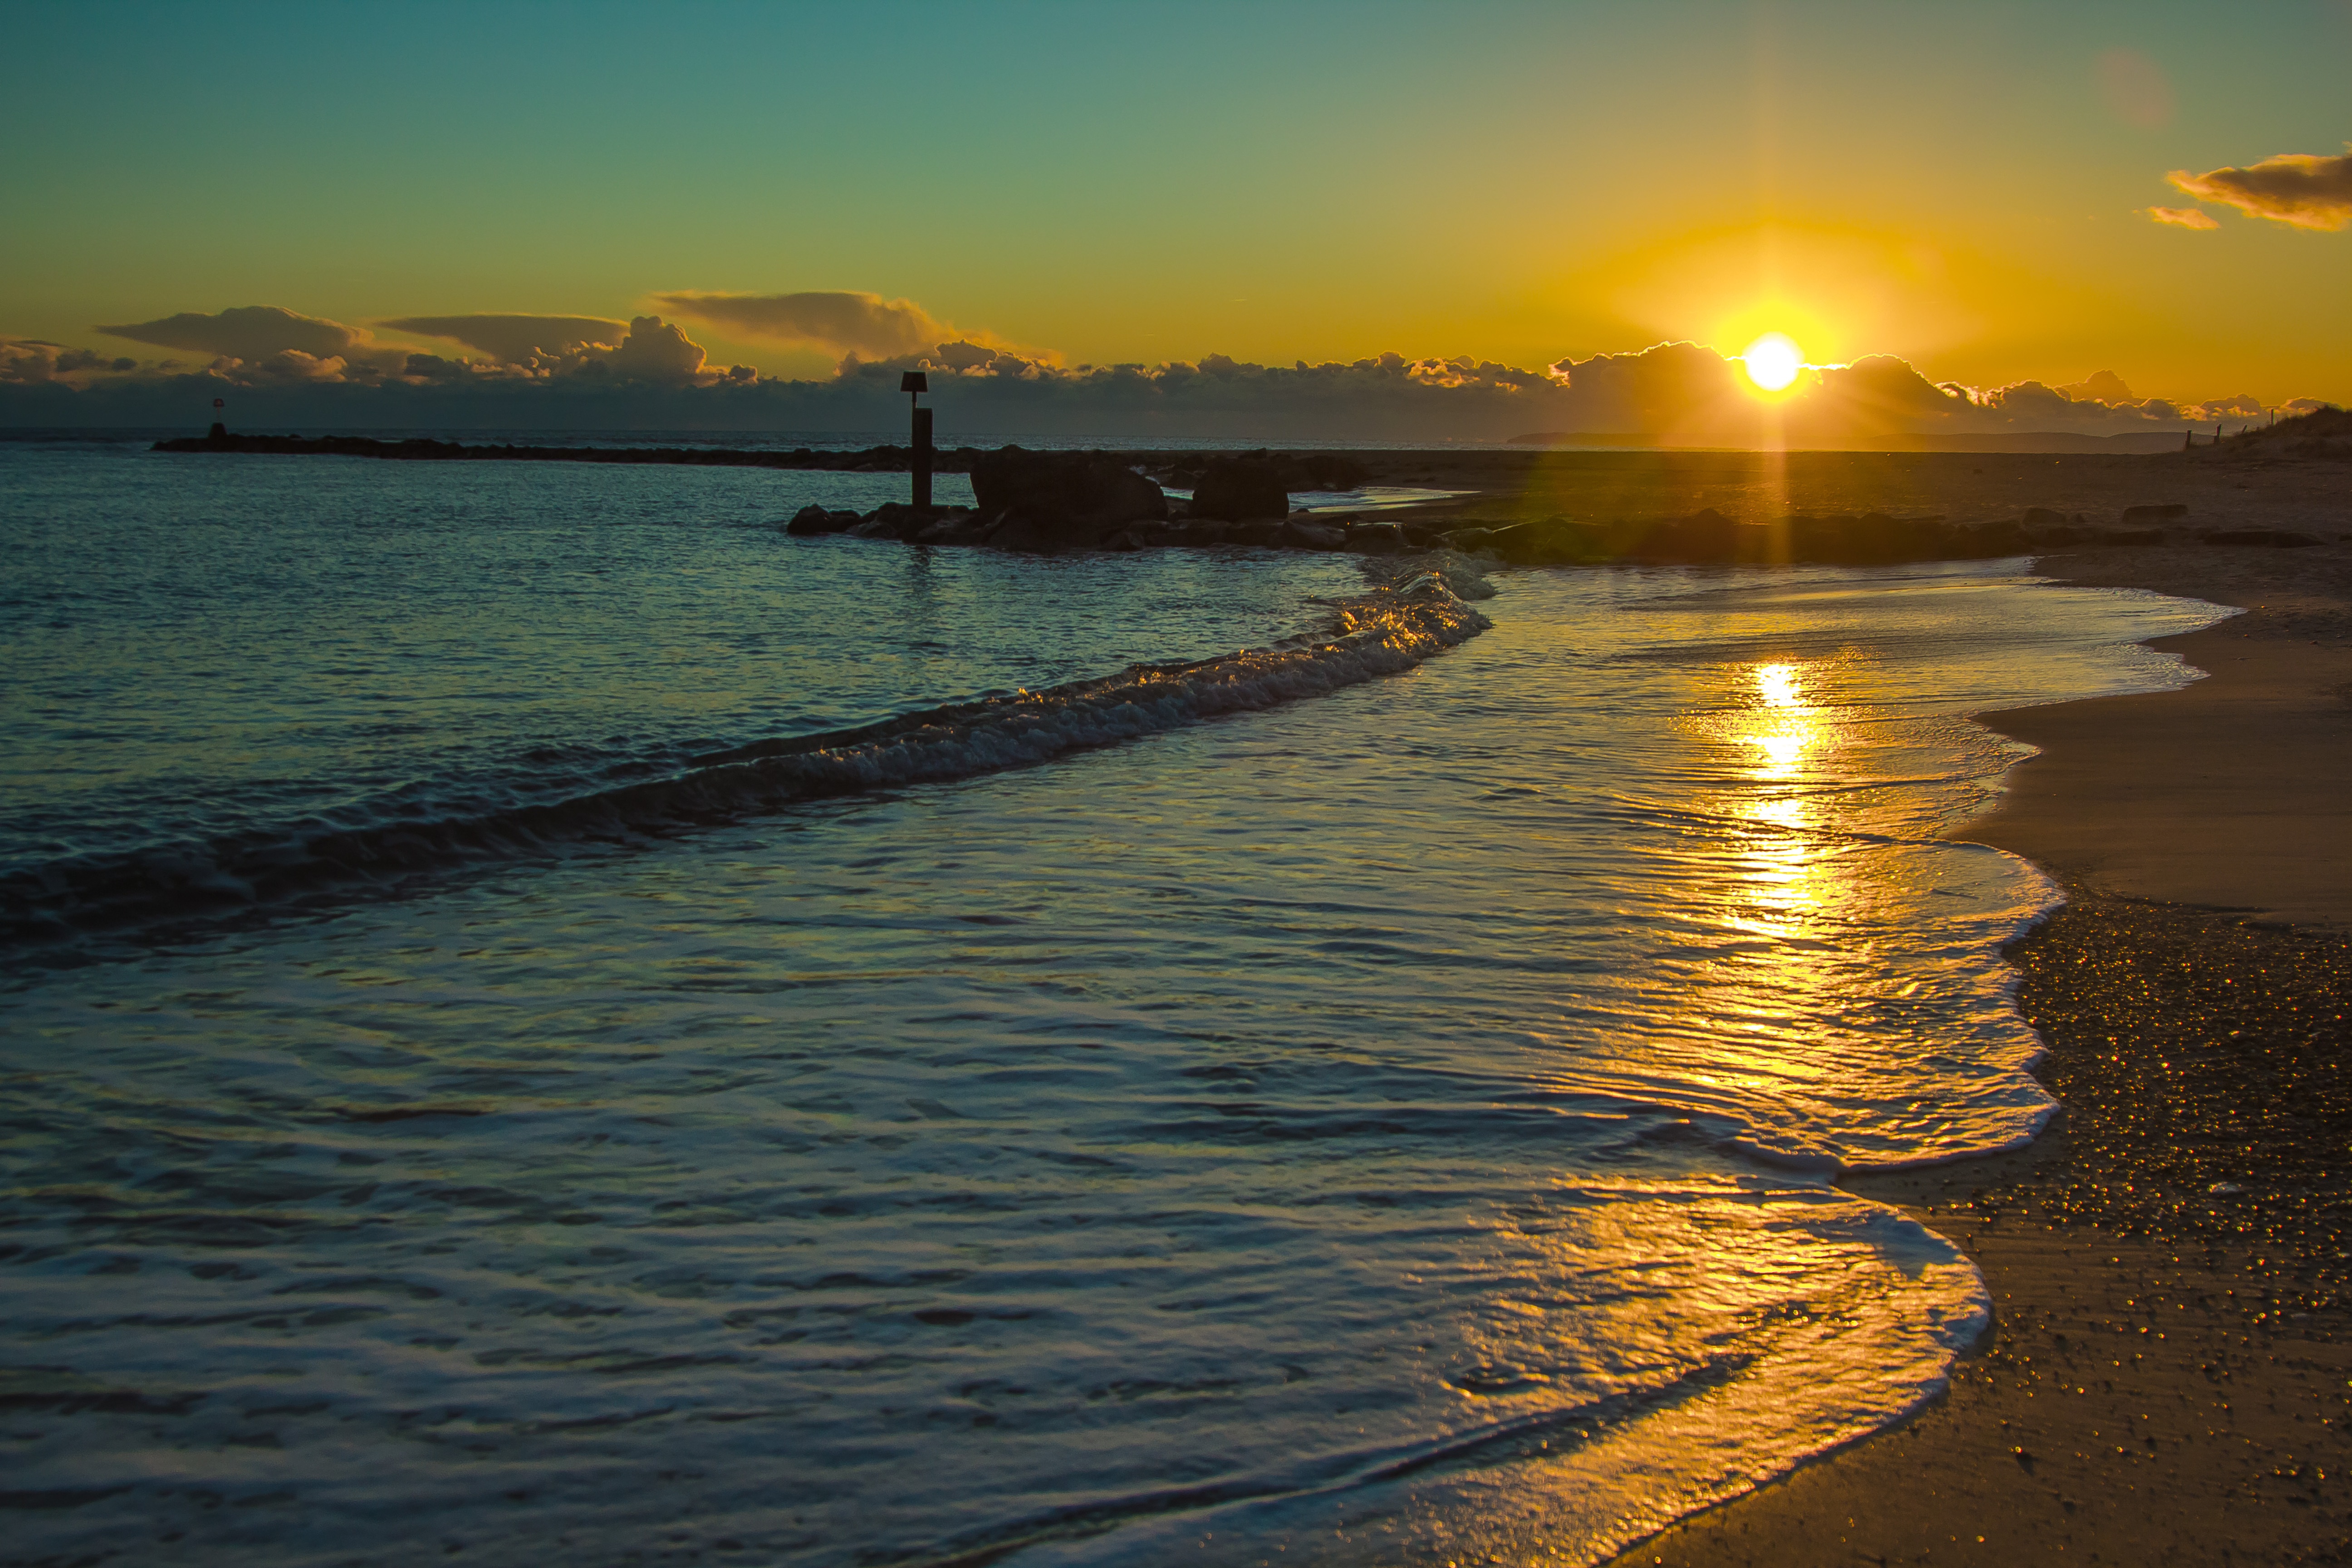
beach, sea, coast, ocean, horizon, sun, sunrise, sunset, sunlight, morning, shore, wave, dawn, dusk, evening, reflection, seascape, bay, in the evening, england, afterglow, wind wave